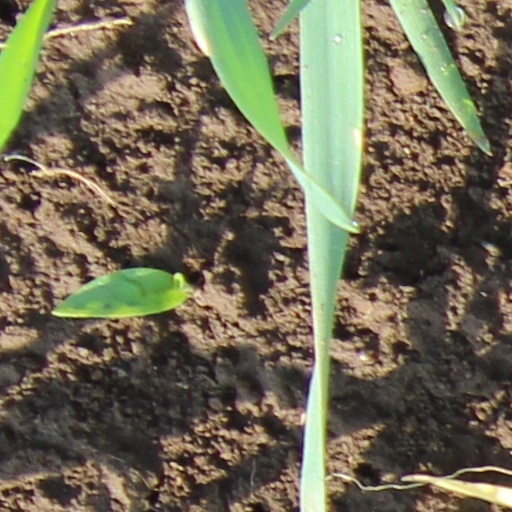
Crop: wheat